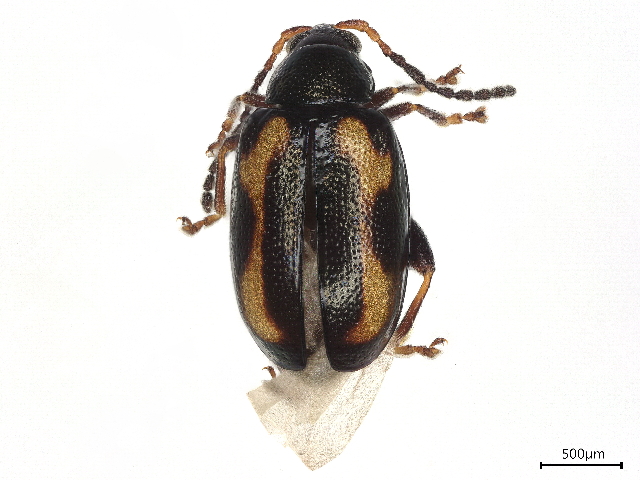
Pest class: striped_flea_beetle